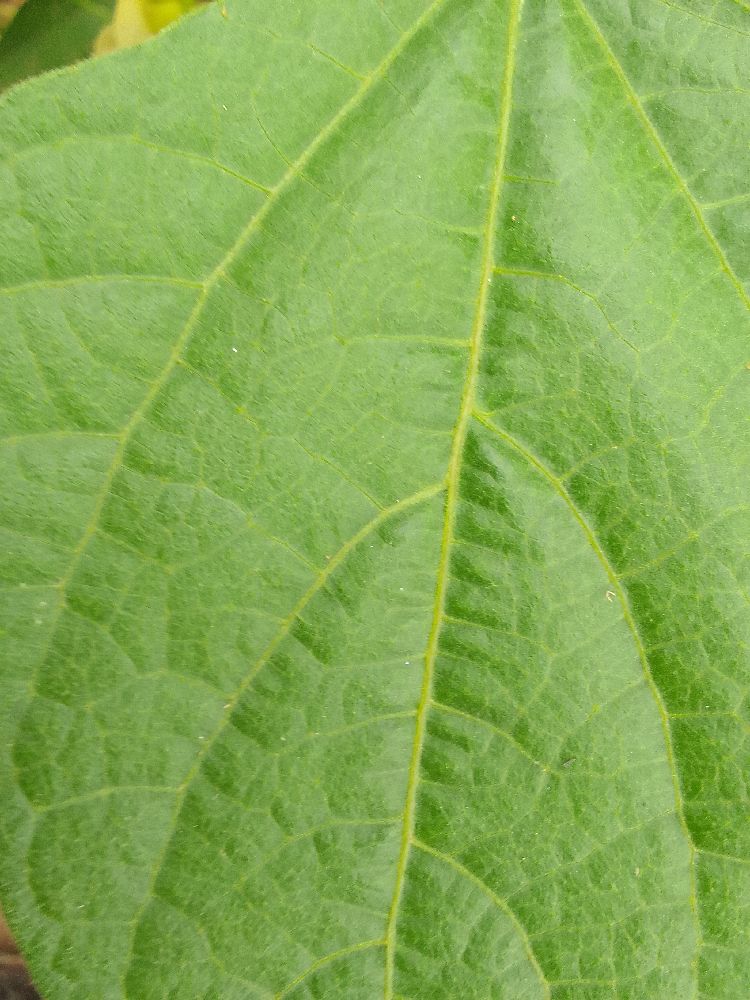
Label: healthy